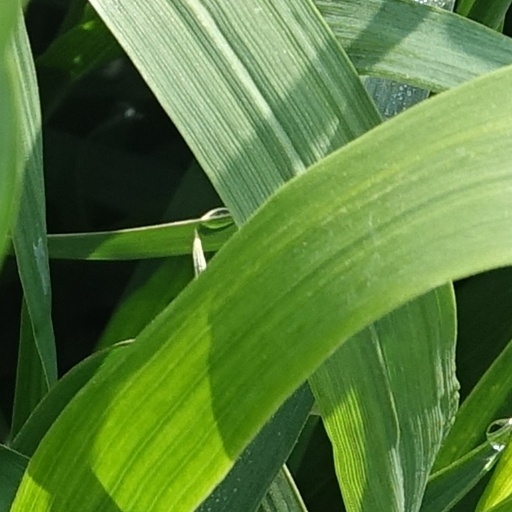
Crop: wheat